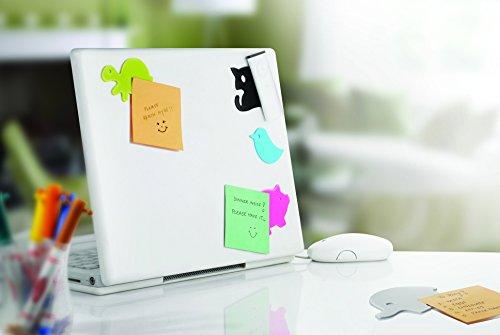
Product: Siconi Collection 1.8" Piggy Sticky Pads, Pink (3-Pack)
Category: Toys & Games | Novelty & Gag Toys
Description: Fun and colorful alternative to push pins-measures.
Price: $9.82
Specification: ProductDimensions:1.8x0.1x2.1inches|ItemWeight:0.32ounces|ShippingWeight:0.8ounces(Viewshippingratesandpolicies)|Manufacturer:Siconi|ASIN:B00BI118FG|DomesticShipping:ItemcanbeshippedwithinU.S.|InternationalShipping:ThisitemcanbeshippedtoselectcountriesoutsideoftheU.S.LearnMore|Itemmodelnumber:SZ11KS-11455AA